Sorcery (video game)

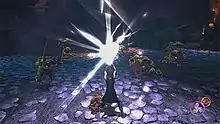
The player casting a spell as numerous enemies surround Finn

The game features 5 elemental spells (Earth, Ice, Fire, Wind and Lightning), as well as Finn's standard Arcane Bolt attack and context-sensitive spells such as Telekinesis. Also included are dozens of potions and numerous other items to collect. Players must defeat various enemies, solve puzzles and craft new potions as they progress through the game. Players must use the PlayStation Move to cast magic spells to attack enemies and brew elixirs. Players must journey throughout the Faerie Kingdom, recover ancient knowledge from the City of the Drowned and aid the local townsfolk.